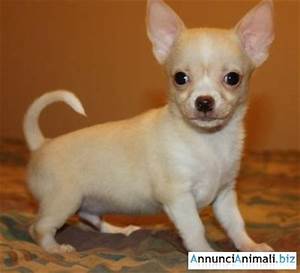
Label: dog